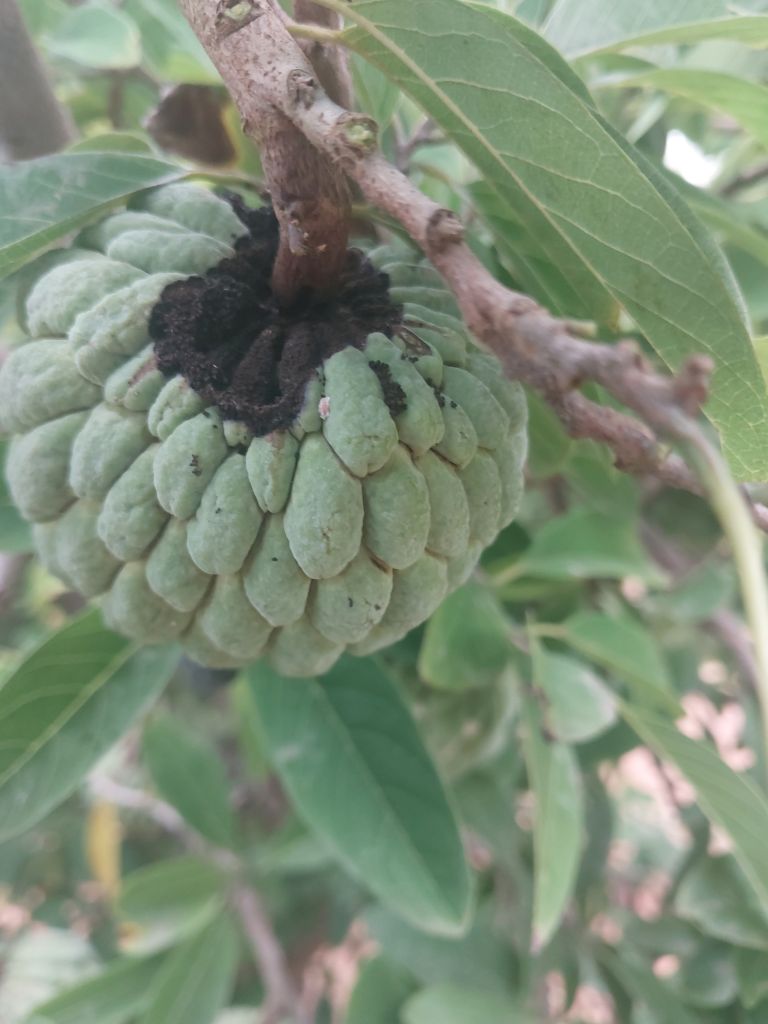
Disease label: Diplodia Rot